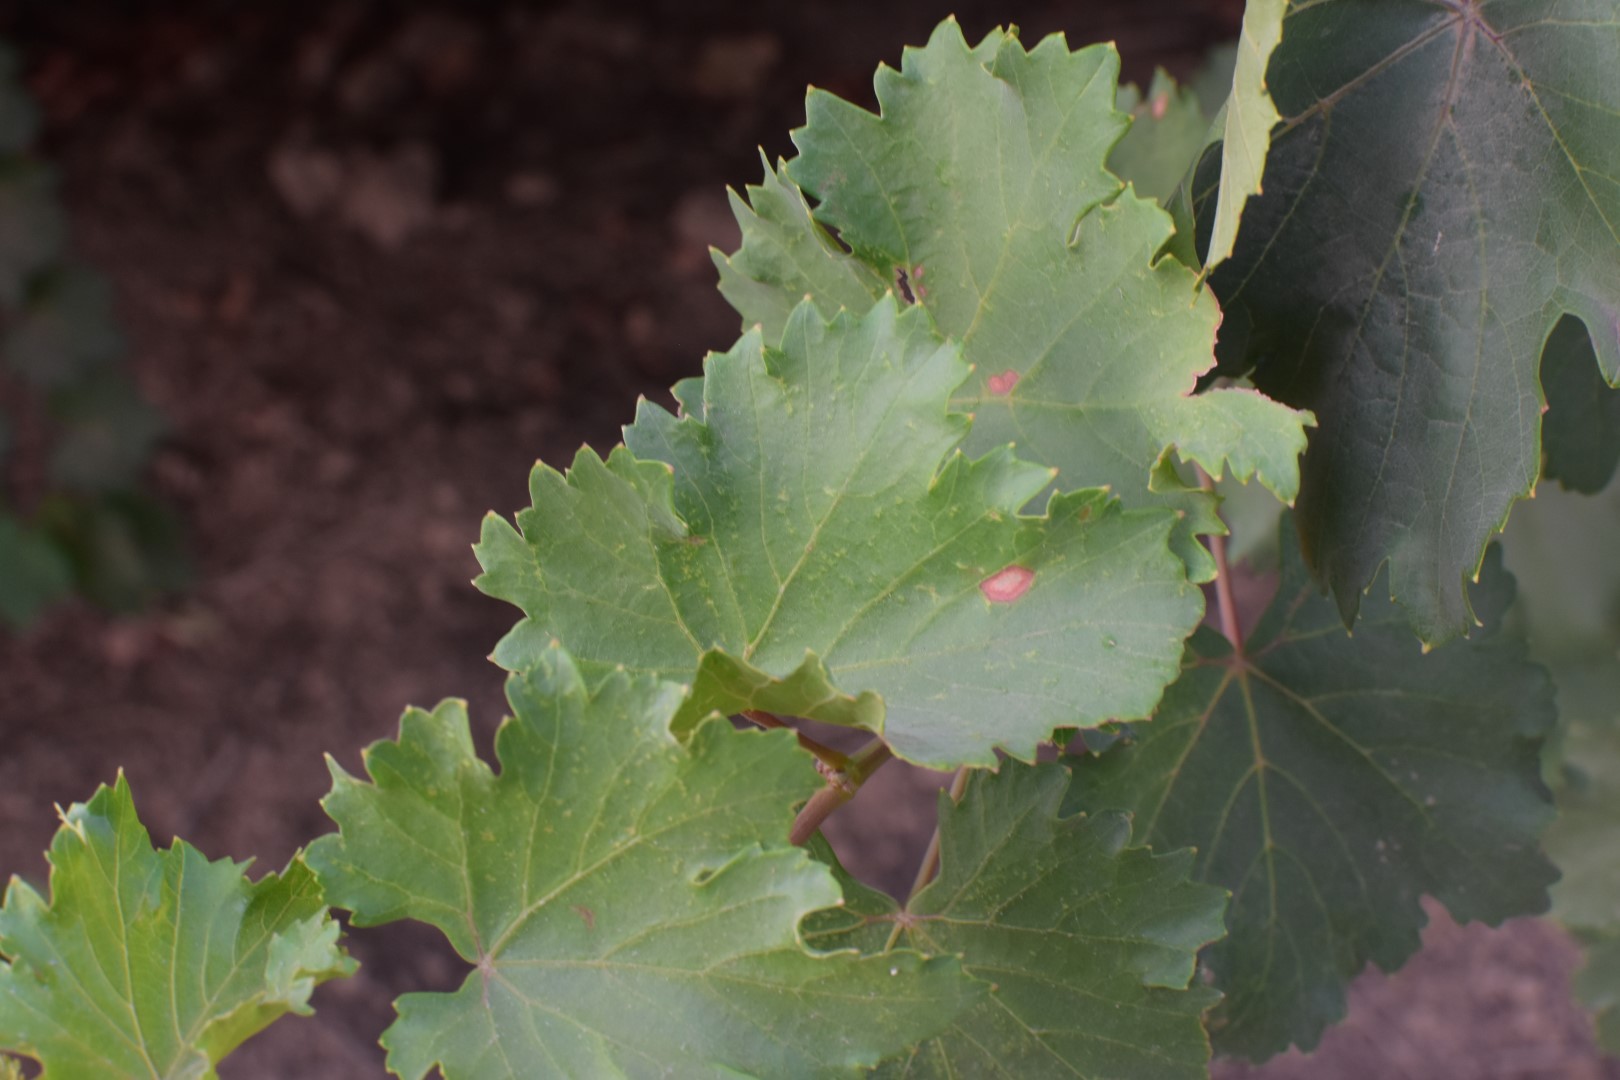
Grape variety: Kamali